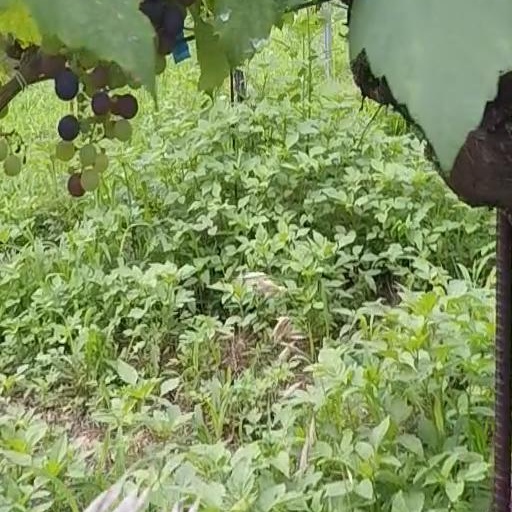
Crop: grape